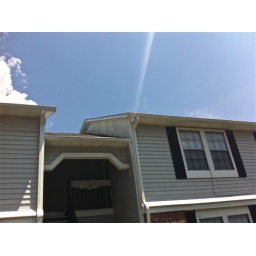
Note deterioration in side wall above roof